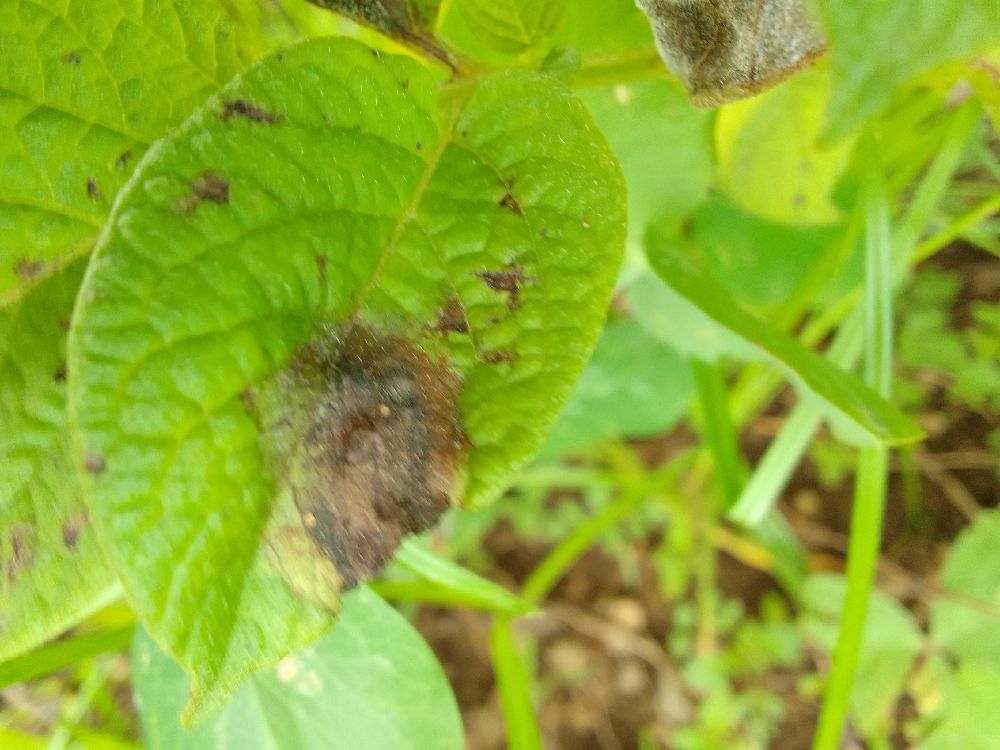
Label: Late blight